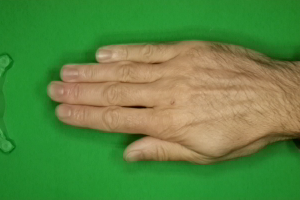
Label: paper